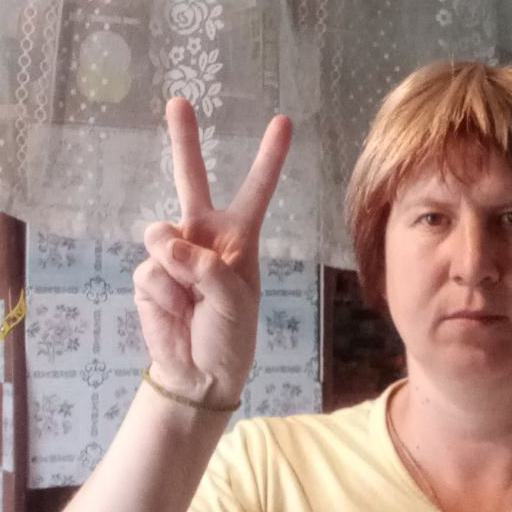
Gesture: peace